2019 City of York Council election

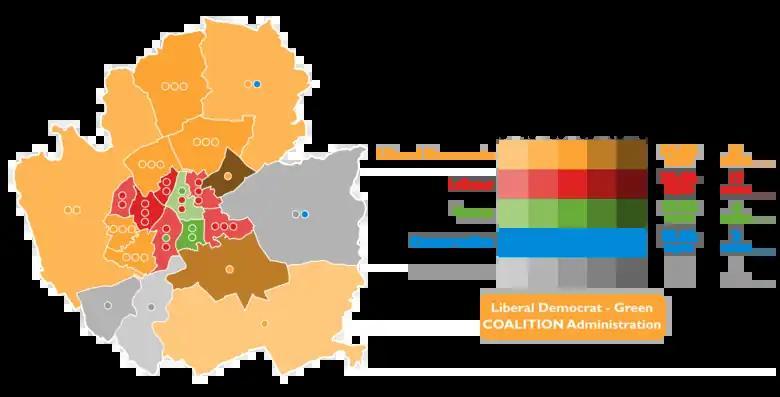
Results Map of the 2019 City of York Council Election.

The parishes of Askham Bryan, Askham Richard, Hessay, Nether Poppleton, Rufforth with Knapton, Skelton, and Upper Poppleton